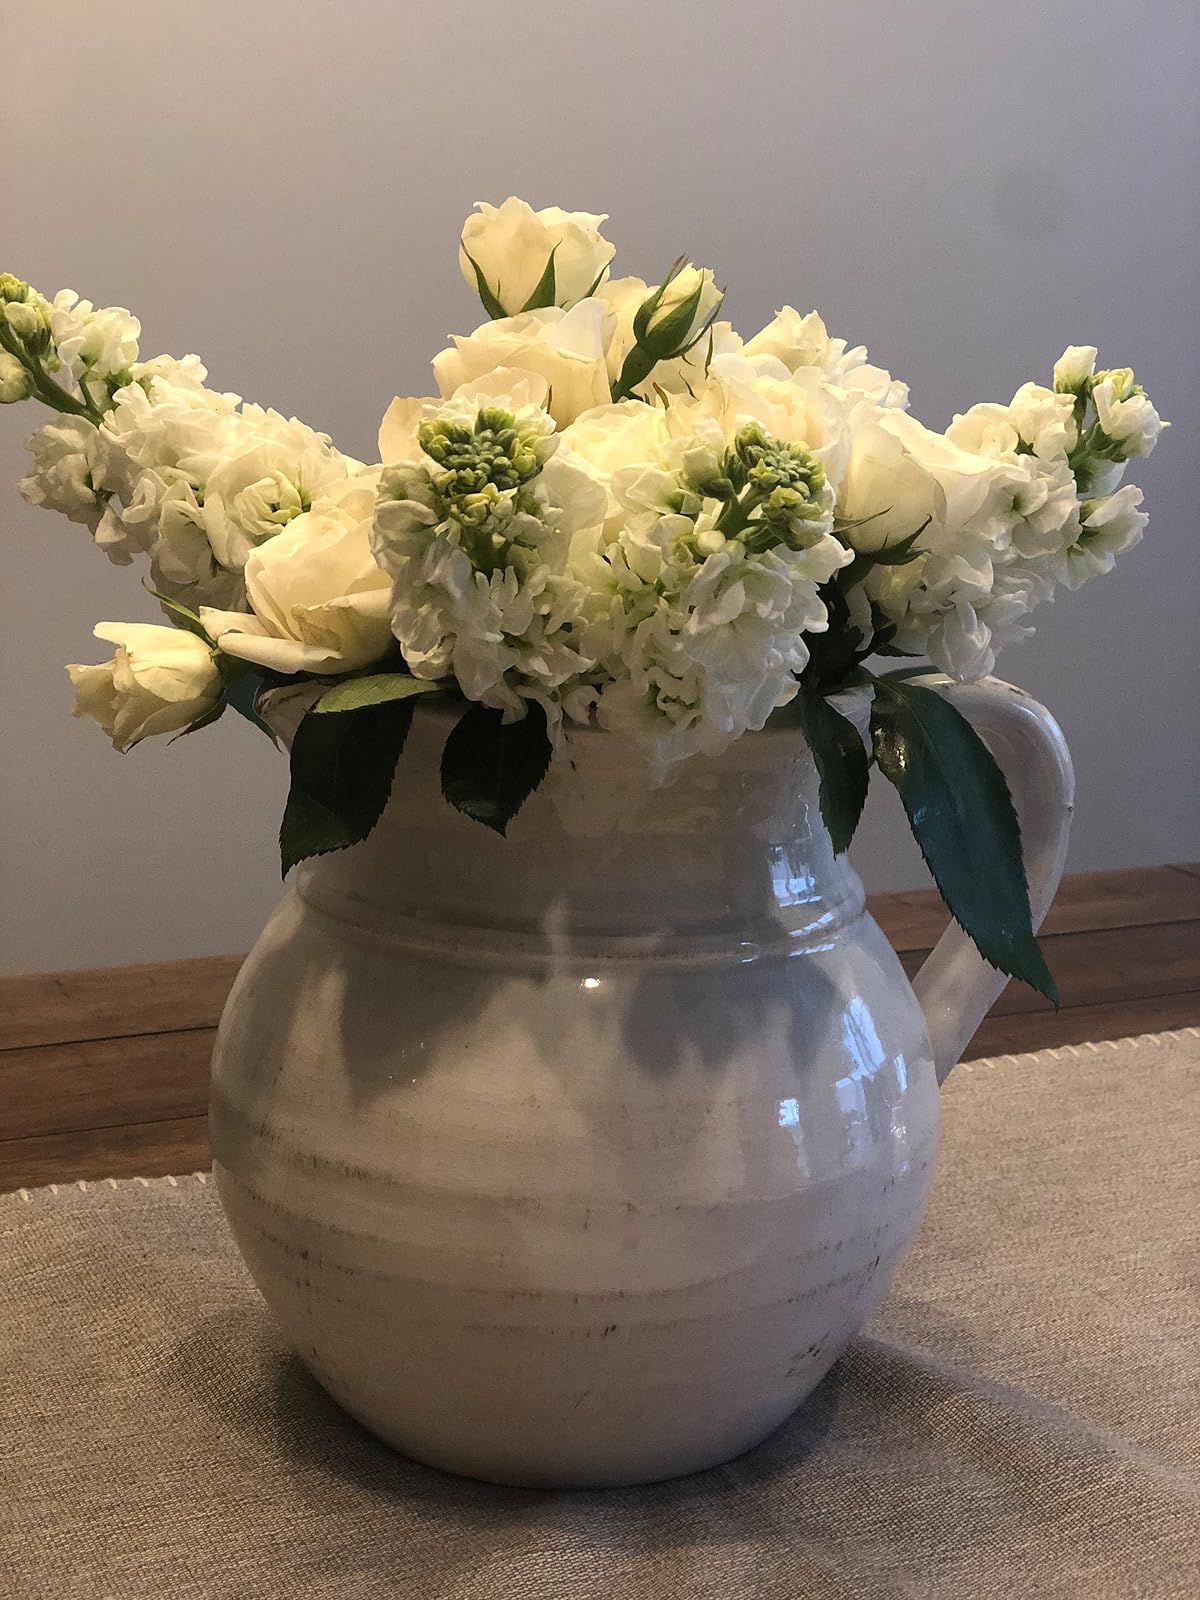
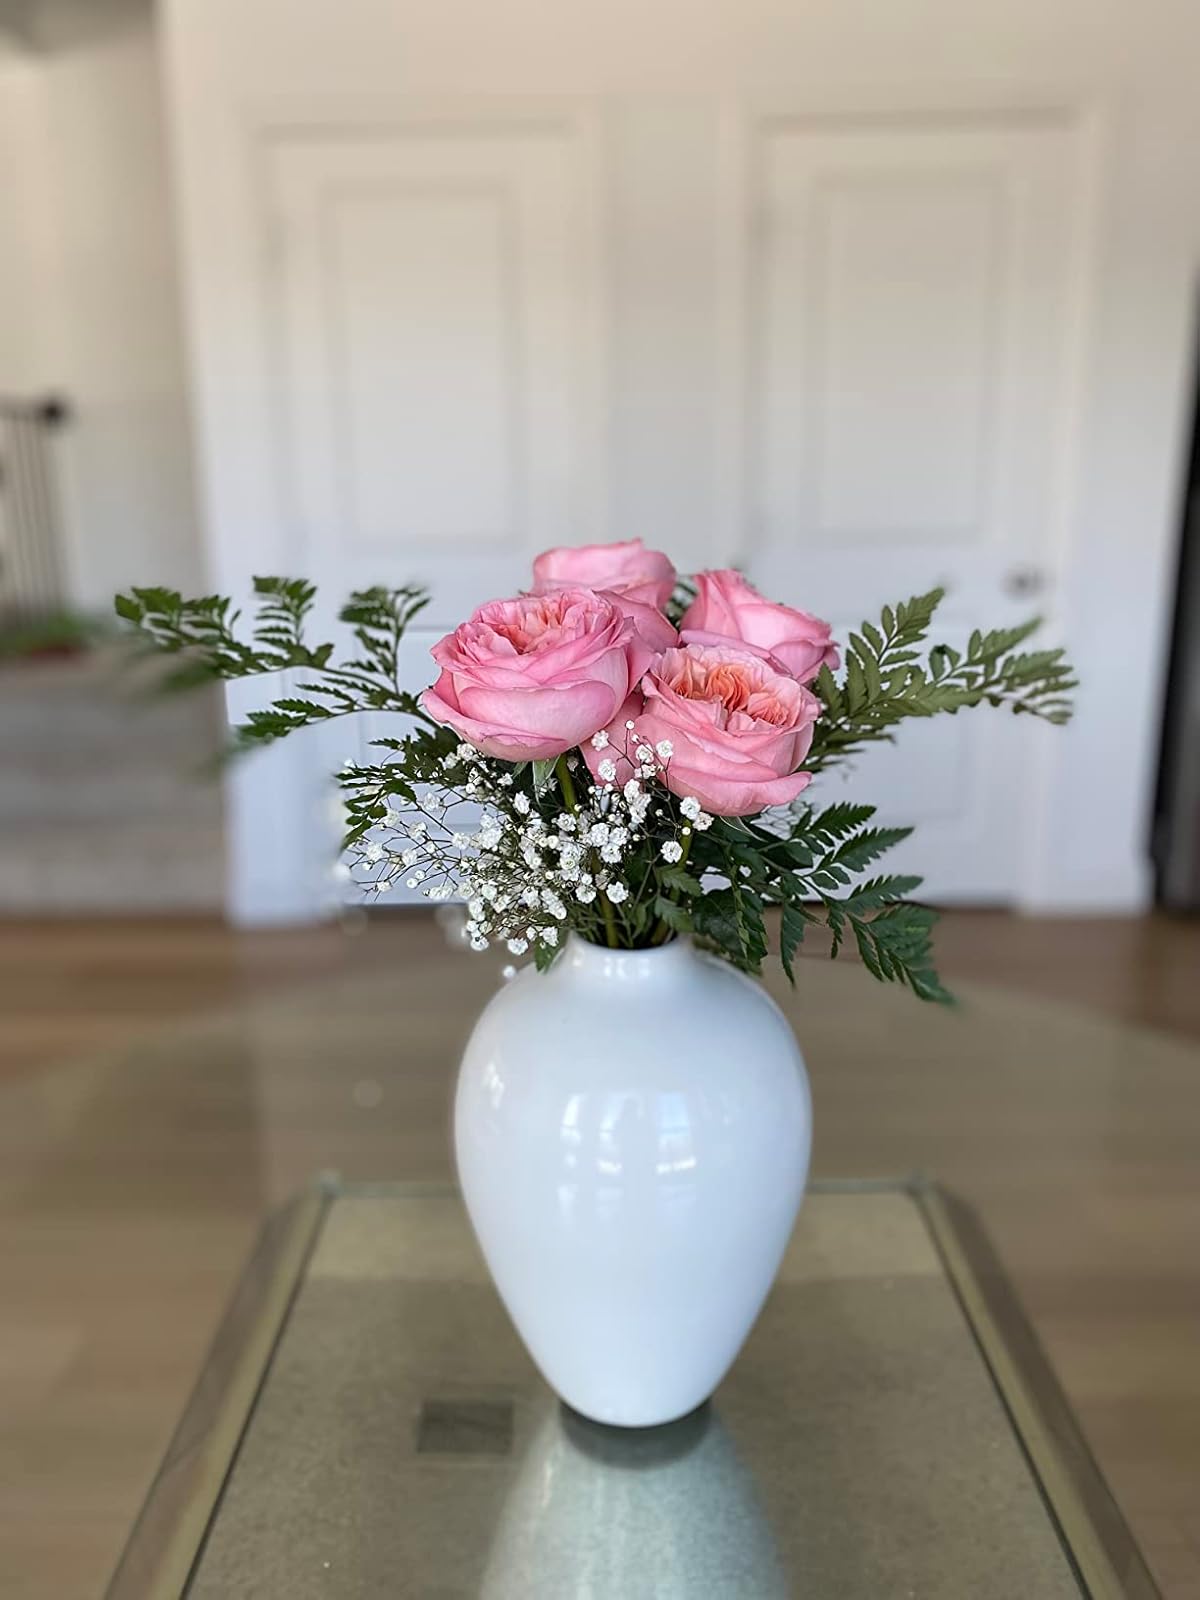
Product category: vase
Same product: no